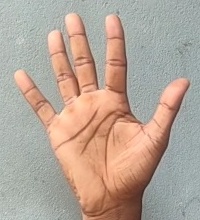
ASL sign: 5